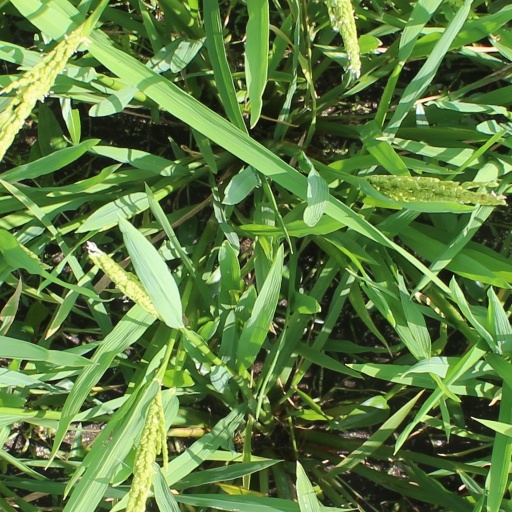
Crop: rice